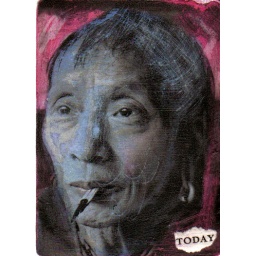
atc, collage, water color, sealedinspired by book - Primitive Peoples Today